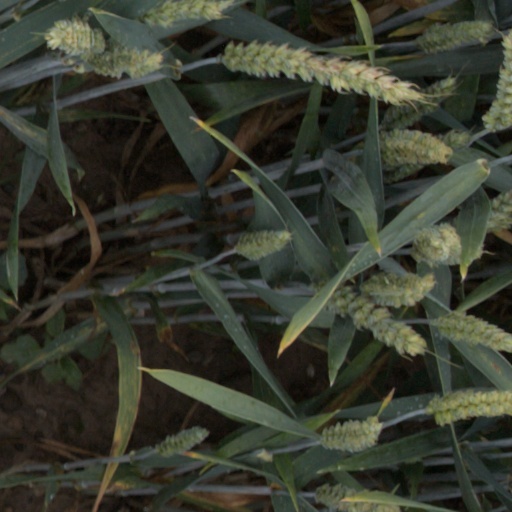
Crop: wheat